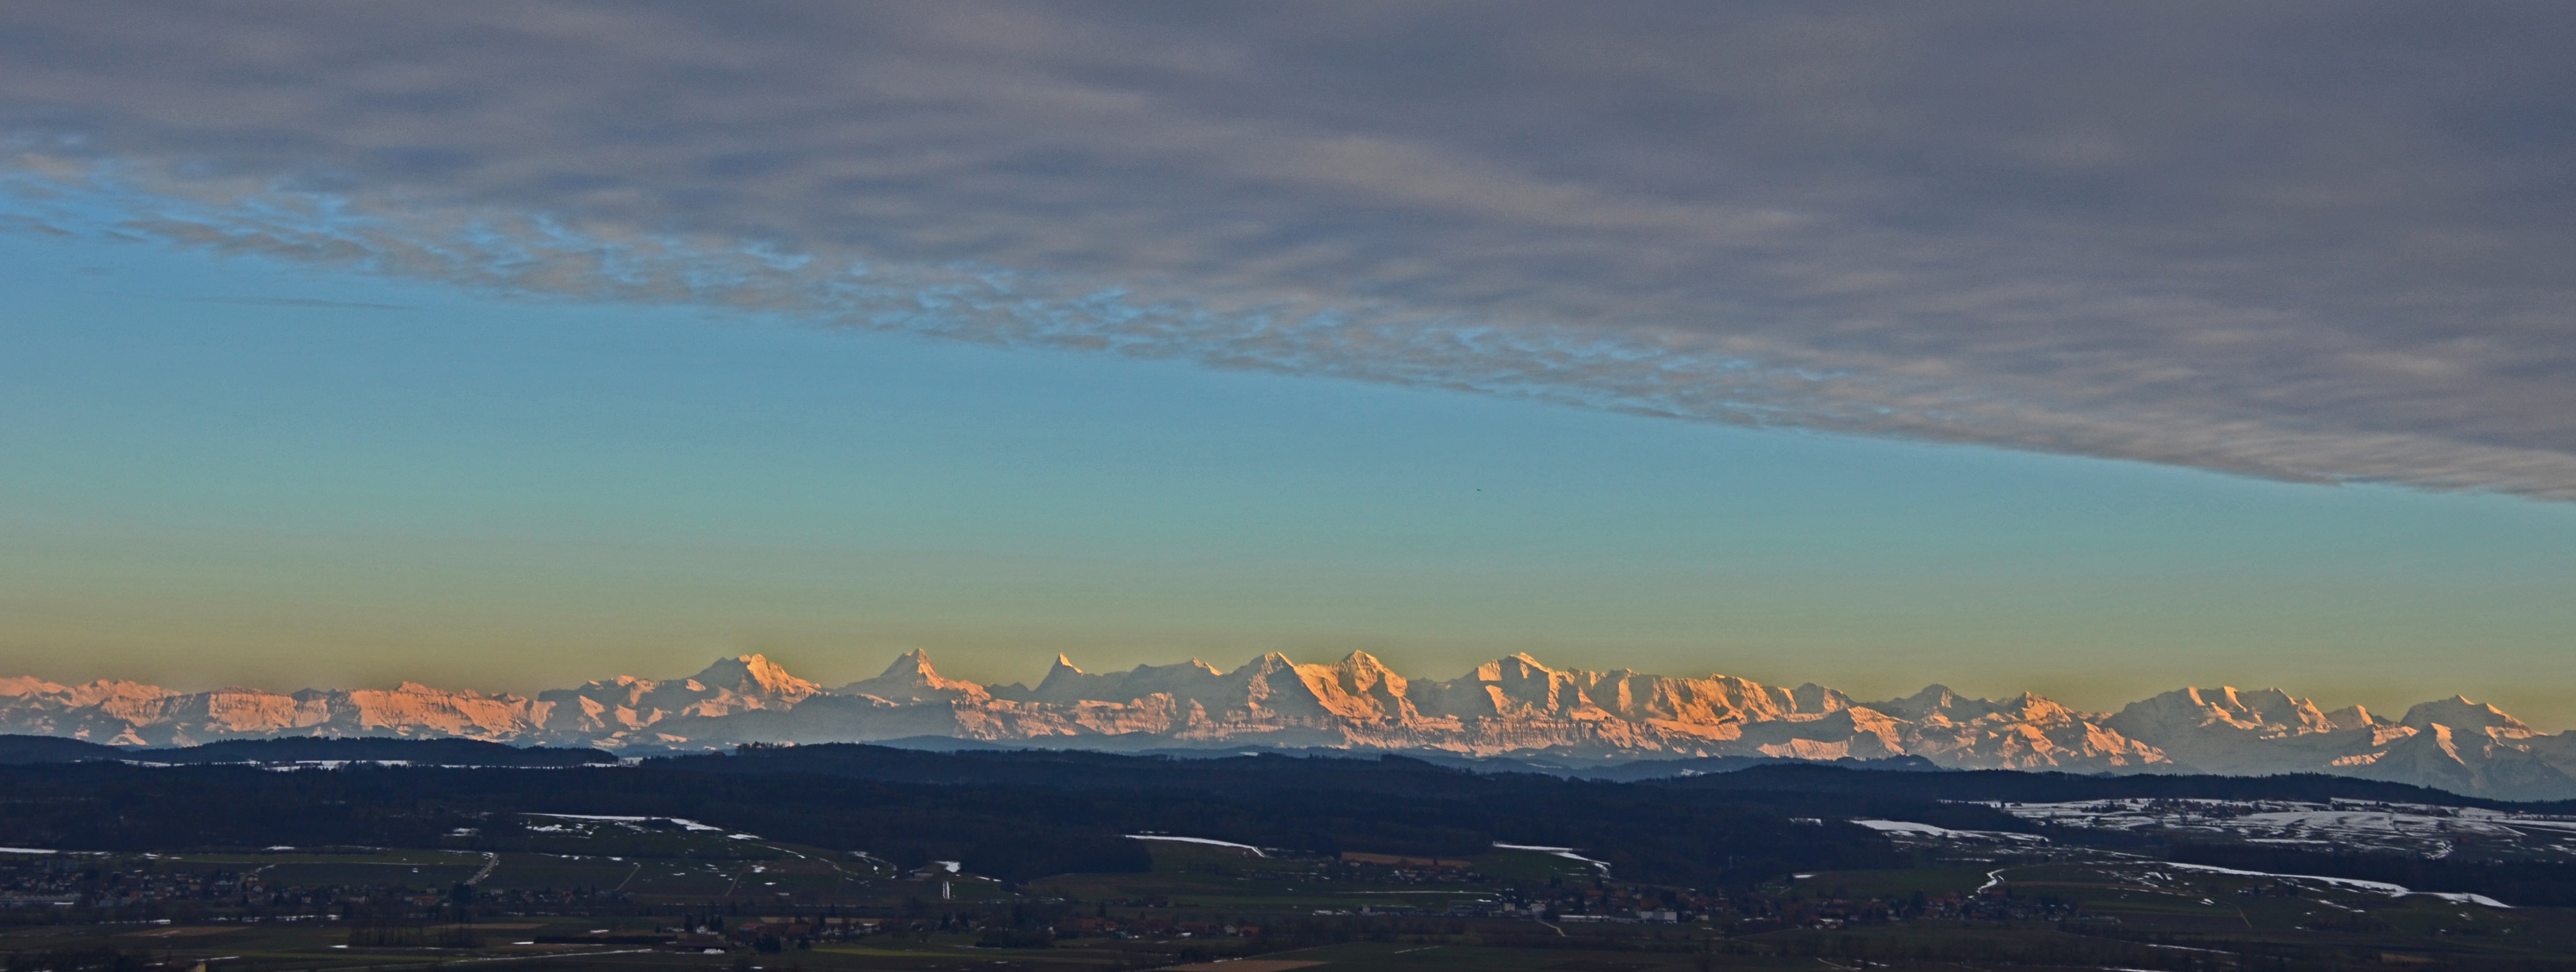
horizon, mountain, cloud, sky, sunrise, sunset, skyline, morning, hill, dawn, cityscape, panorama, dusk, evening, alpine, plain, alps, atmospheric phenomenon, atmosphere of earth